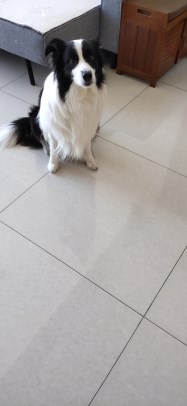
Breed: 2594-n000109-Border_collie